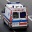
Label: ambulance